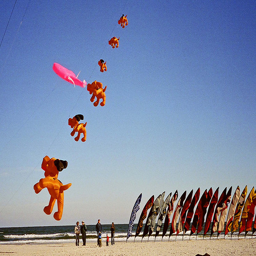
A large blow up kite of multiple dogs
an image of a kite with several dog balloons
Brightly colored banners and large baloons shaped like dog are flown on a beach.
A group of people standing next to sails flying kites.
A dog kite with upright surf boards on a beach.